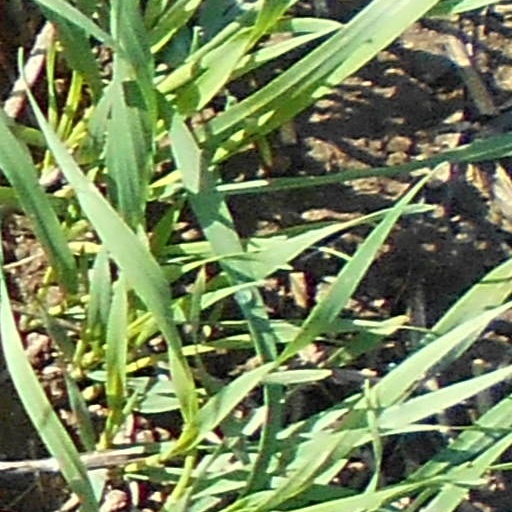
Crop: wheat